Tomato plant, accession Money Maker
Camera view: vertical (180 deg); turntable rotation: 180 degrees
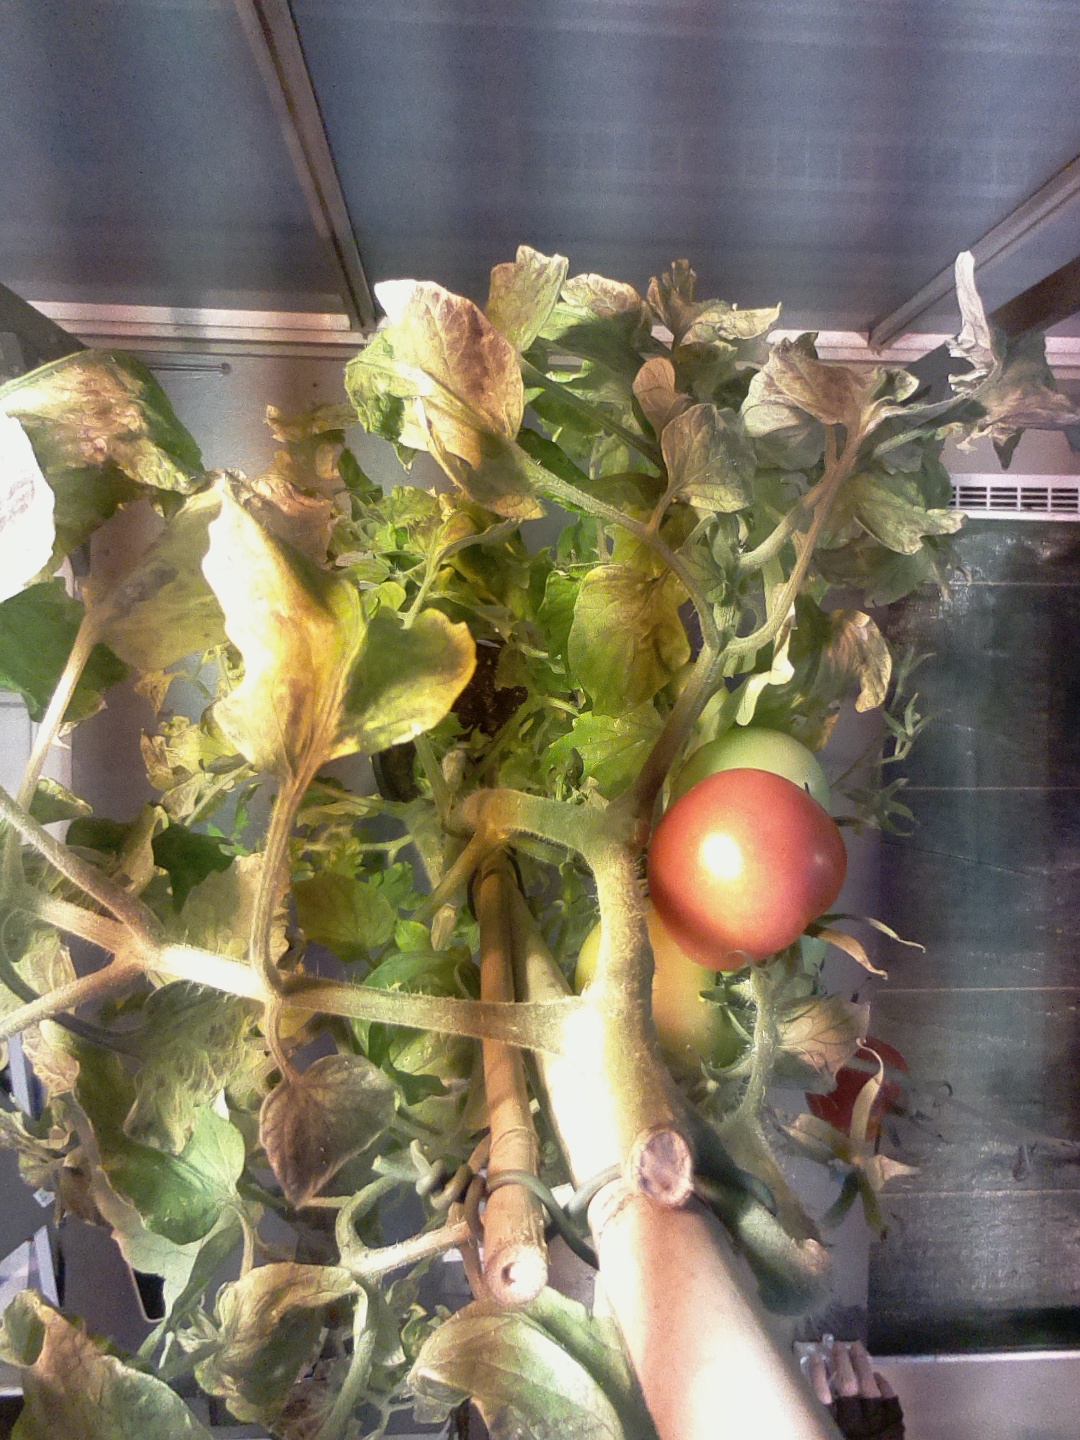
BBCH growth stage 82: 20%-30% of fruits show typical fully ripe color